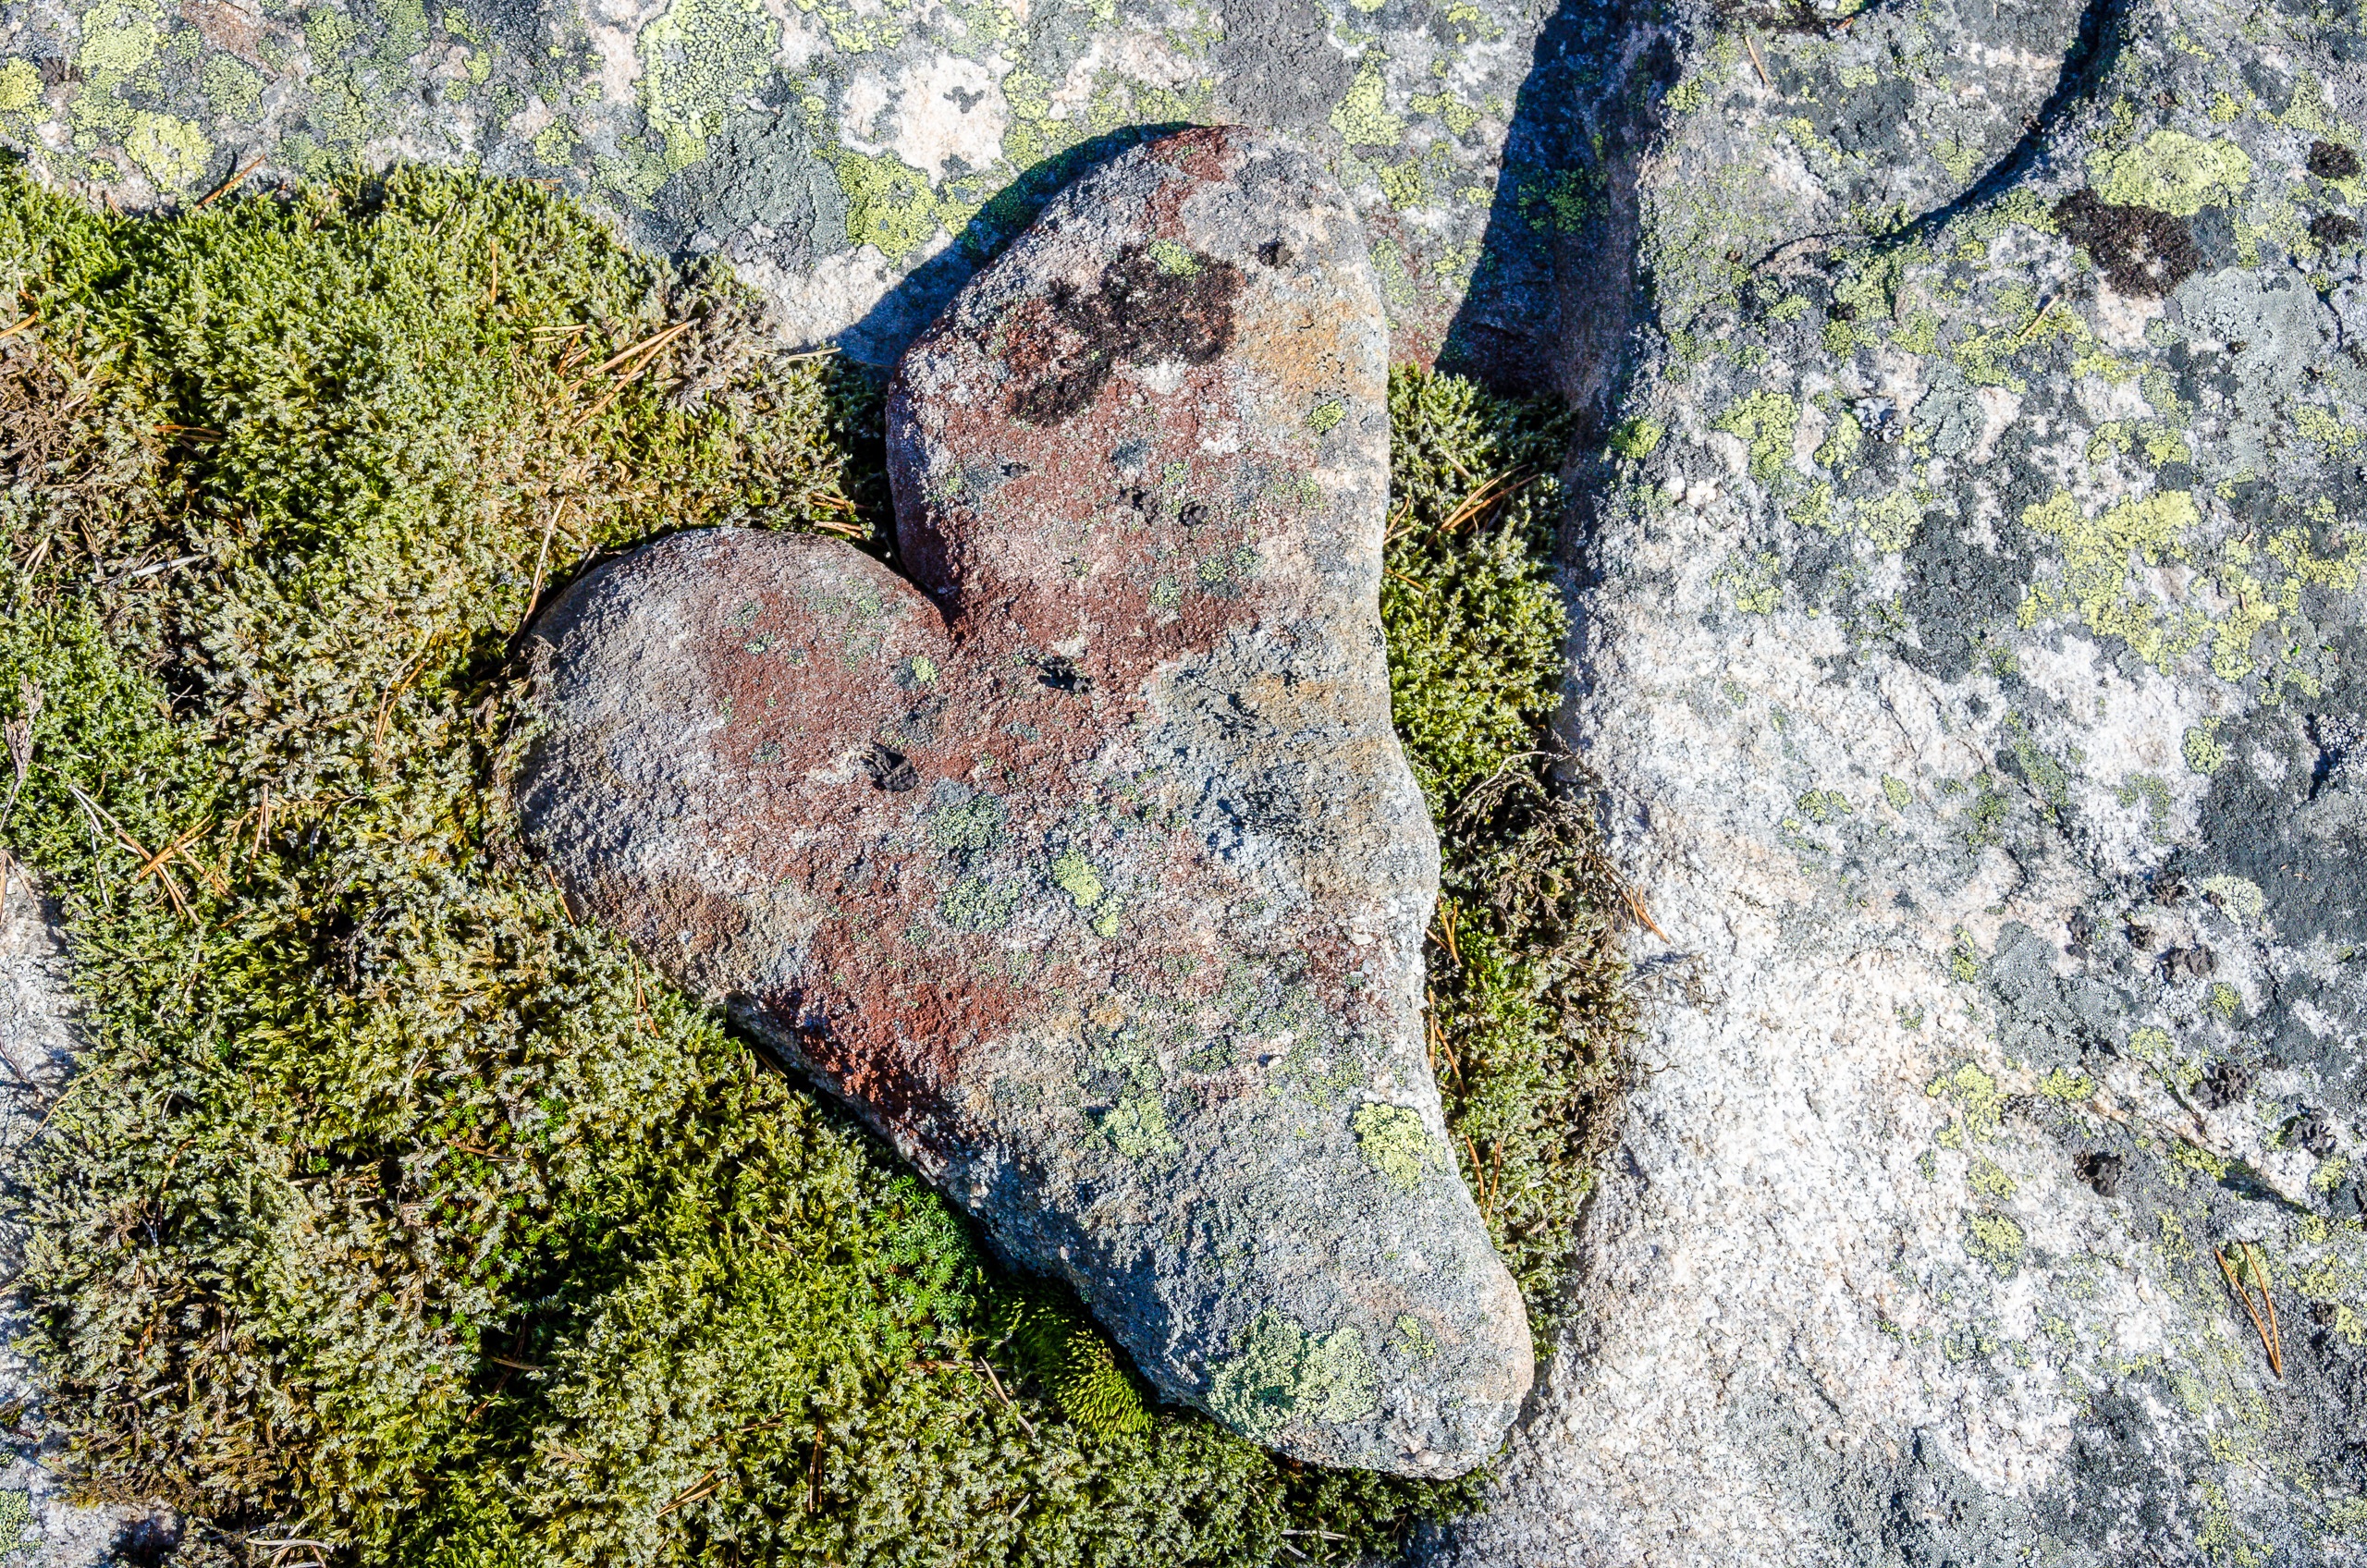
tree, nature, grass, rock, plant, leaf, stone, wildlife, heart, green, natural, romance, terrain, material, art, geology, shaped, woody plant